777th Expeditionary Airlift Squadron

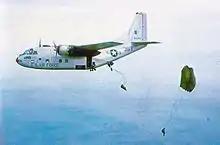
464th Wing C-123B Provider

In November 1957, the 464th Troop Carrier Wing converted to the dual deputy organization. The wing's 464th Troop Carrier Group was inactivated, and the squadron was assigned directly to the wing. The squadron, meanwhile, began trading its C-119s for Fairchild C-123 Providers before the end of the year.